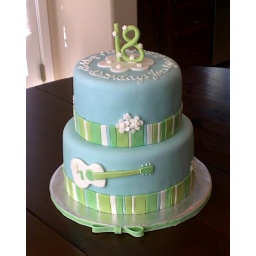
Top tier: German chocolate cake. Bottom tier: Chocolate cake with mocha buttercream. Covered in white chocolate fondant.